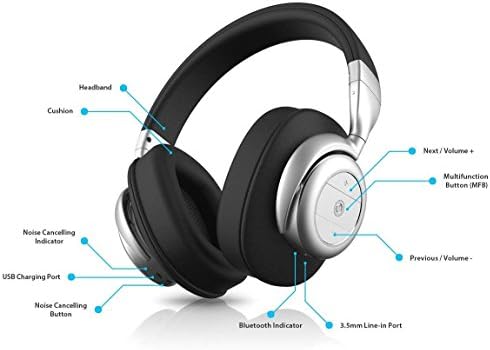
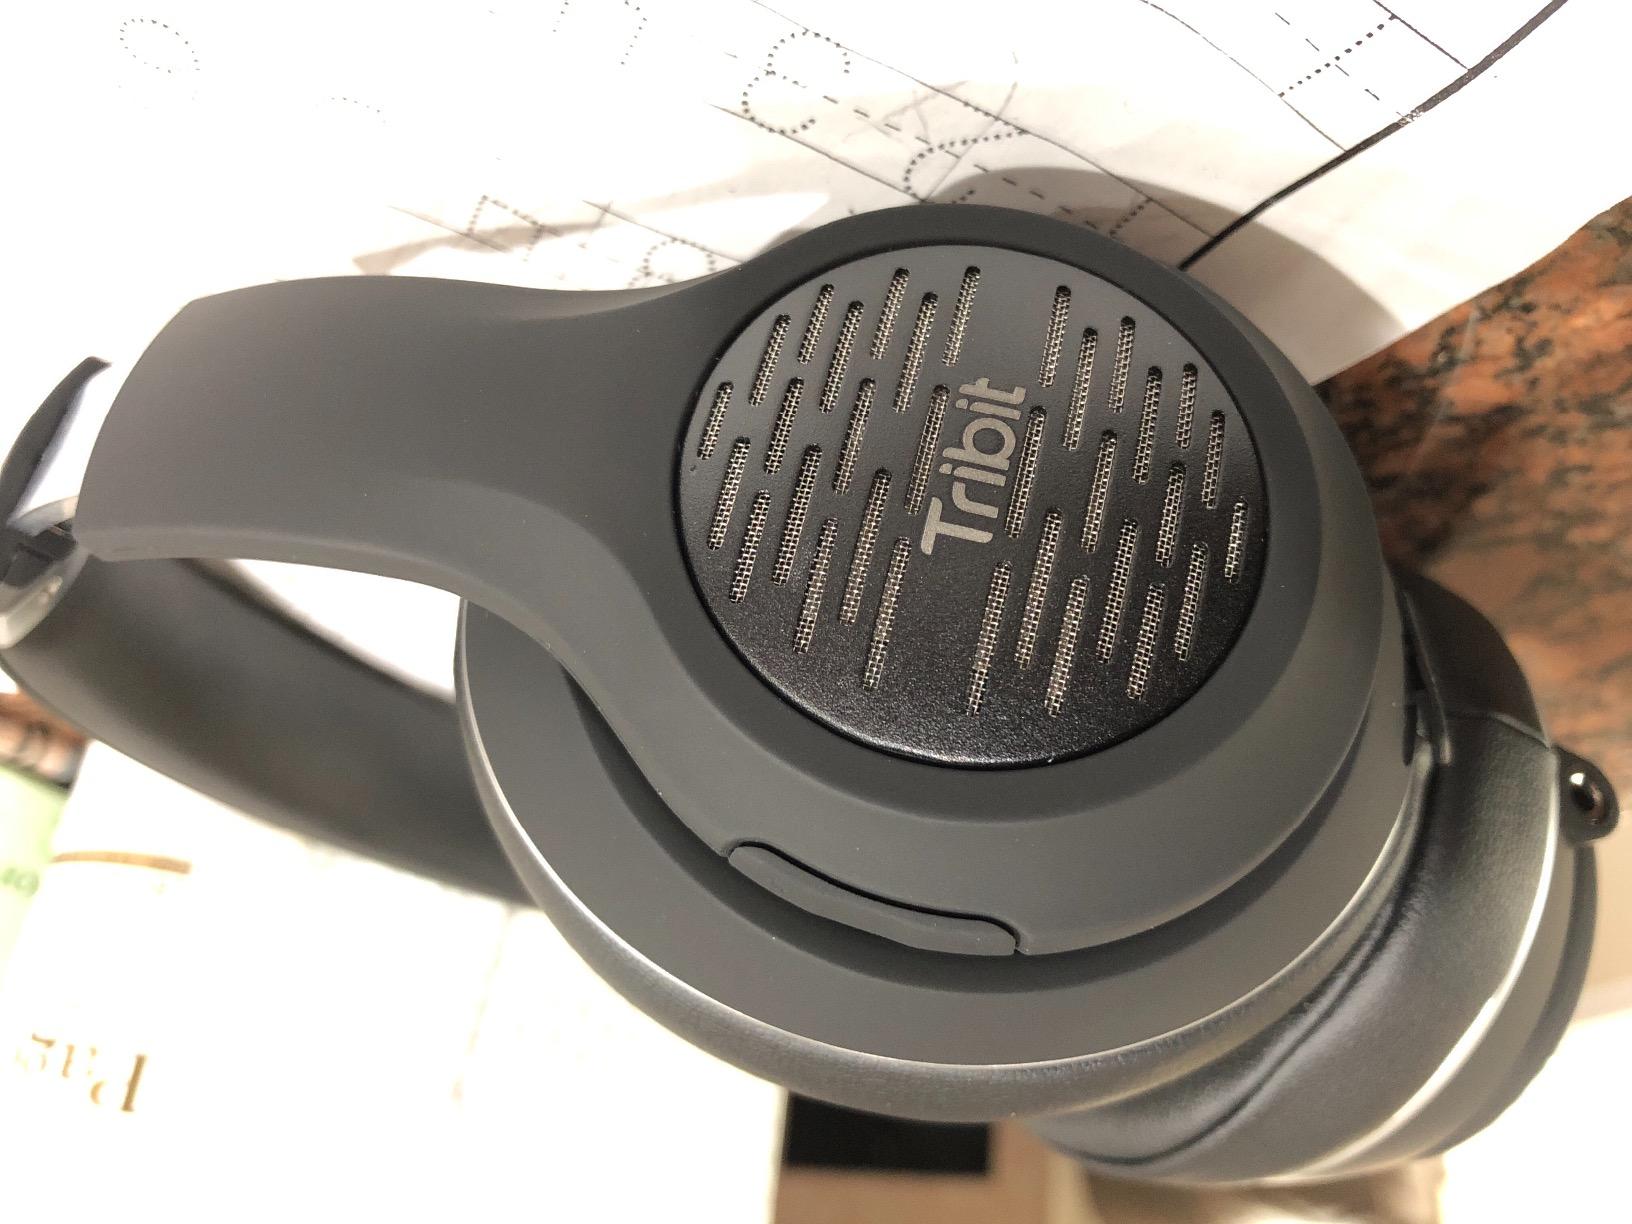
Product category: headphones
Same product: no